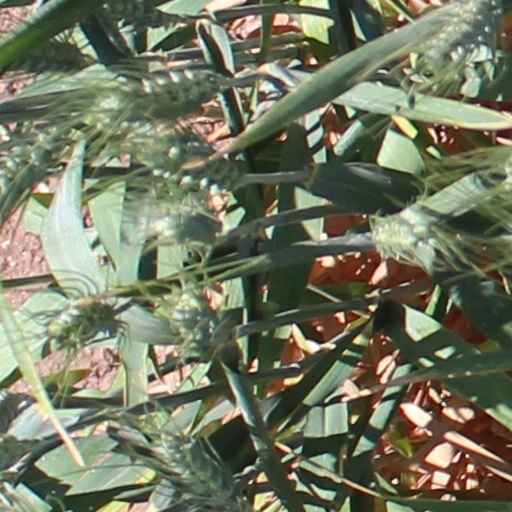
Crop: wheat